Melbourne Day

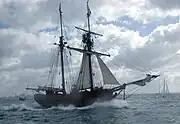
The replica of the schooner "Enterprize", launched in 1997

The original schooner "Enterprize" was built in Hobart in 1829 by William Pender. It was used as a cargo vessel till 1835, after which it was purchased by John Pascoe Fawkner to carry a settlement party to the future site of Melbourne. It was captained by Peter Hunter. After the settlement, the ship was then used as a trading vessel till 1847 - when it was wrecked on the shoal of the Richmond River in northern New South Wales.